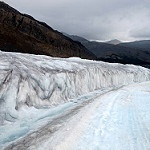
Label: glacier